British concession of Tianjin

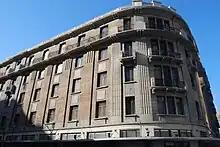
The Taylor hotel, built in 1933. It is now the No. 1 ranked hotel in Tianjin.

Most of the earliest foreign banks established in Tianjin were operated by British businessmen, located in the British concession. Later, with the development of import and export trade and the continuous improvement of the environment in the British Concession in Tianjin, the number of foreign firms increased year by year. In 1936, Britain had 68 foreign banks of various types in Tianjin. The British merchants in the British concession had a wide range of operations, ranging from opium to various machines and munitions. Therefore, the merchants had been in a dominant position in import and export trade for a long time. Among them, the two foreign firms, Jardine and Taikoo of the British merchants, monopolized the shipping business in Tianjin and set up special docks and warehouses in the dam of the concession. At that time, the well-known foreign firms in the British Concession in Tianjin were: Gaolin International, Jardine International Holdings Tianjin Branch, Taikoo International Holdings Tianjin Branch, Xintaixing International Holdings, Renji International Holdings Ya Tianjin Branch, Amway International Holdings, etc.